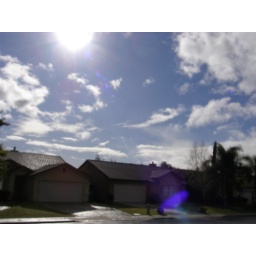
gorgeous white clouds in a clean blue sky after the rain 1-19-10 013